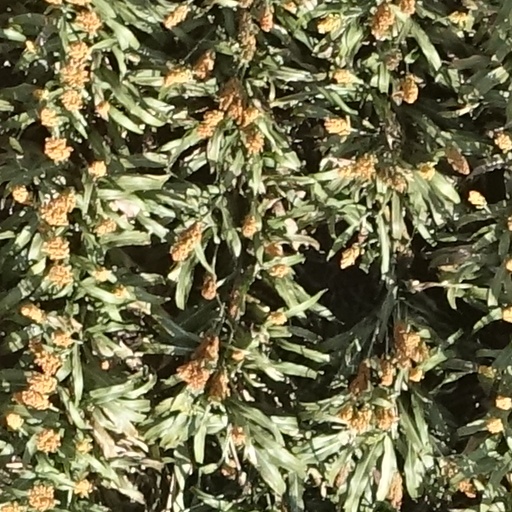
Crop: sorghum